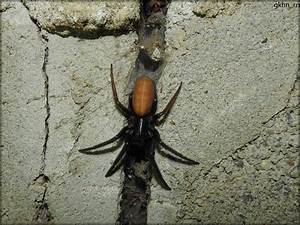
Label: ragno